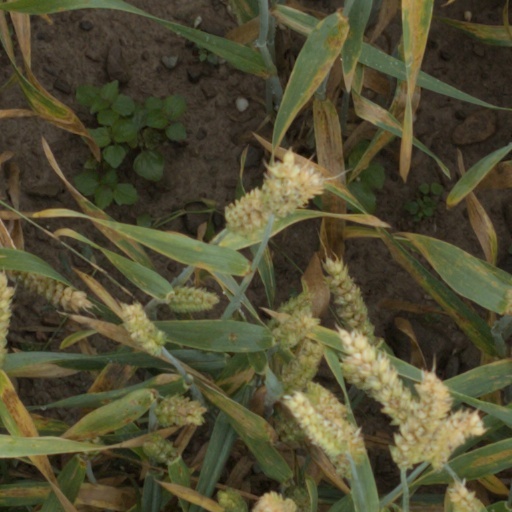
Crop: wheat